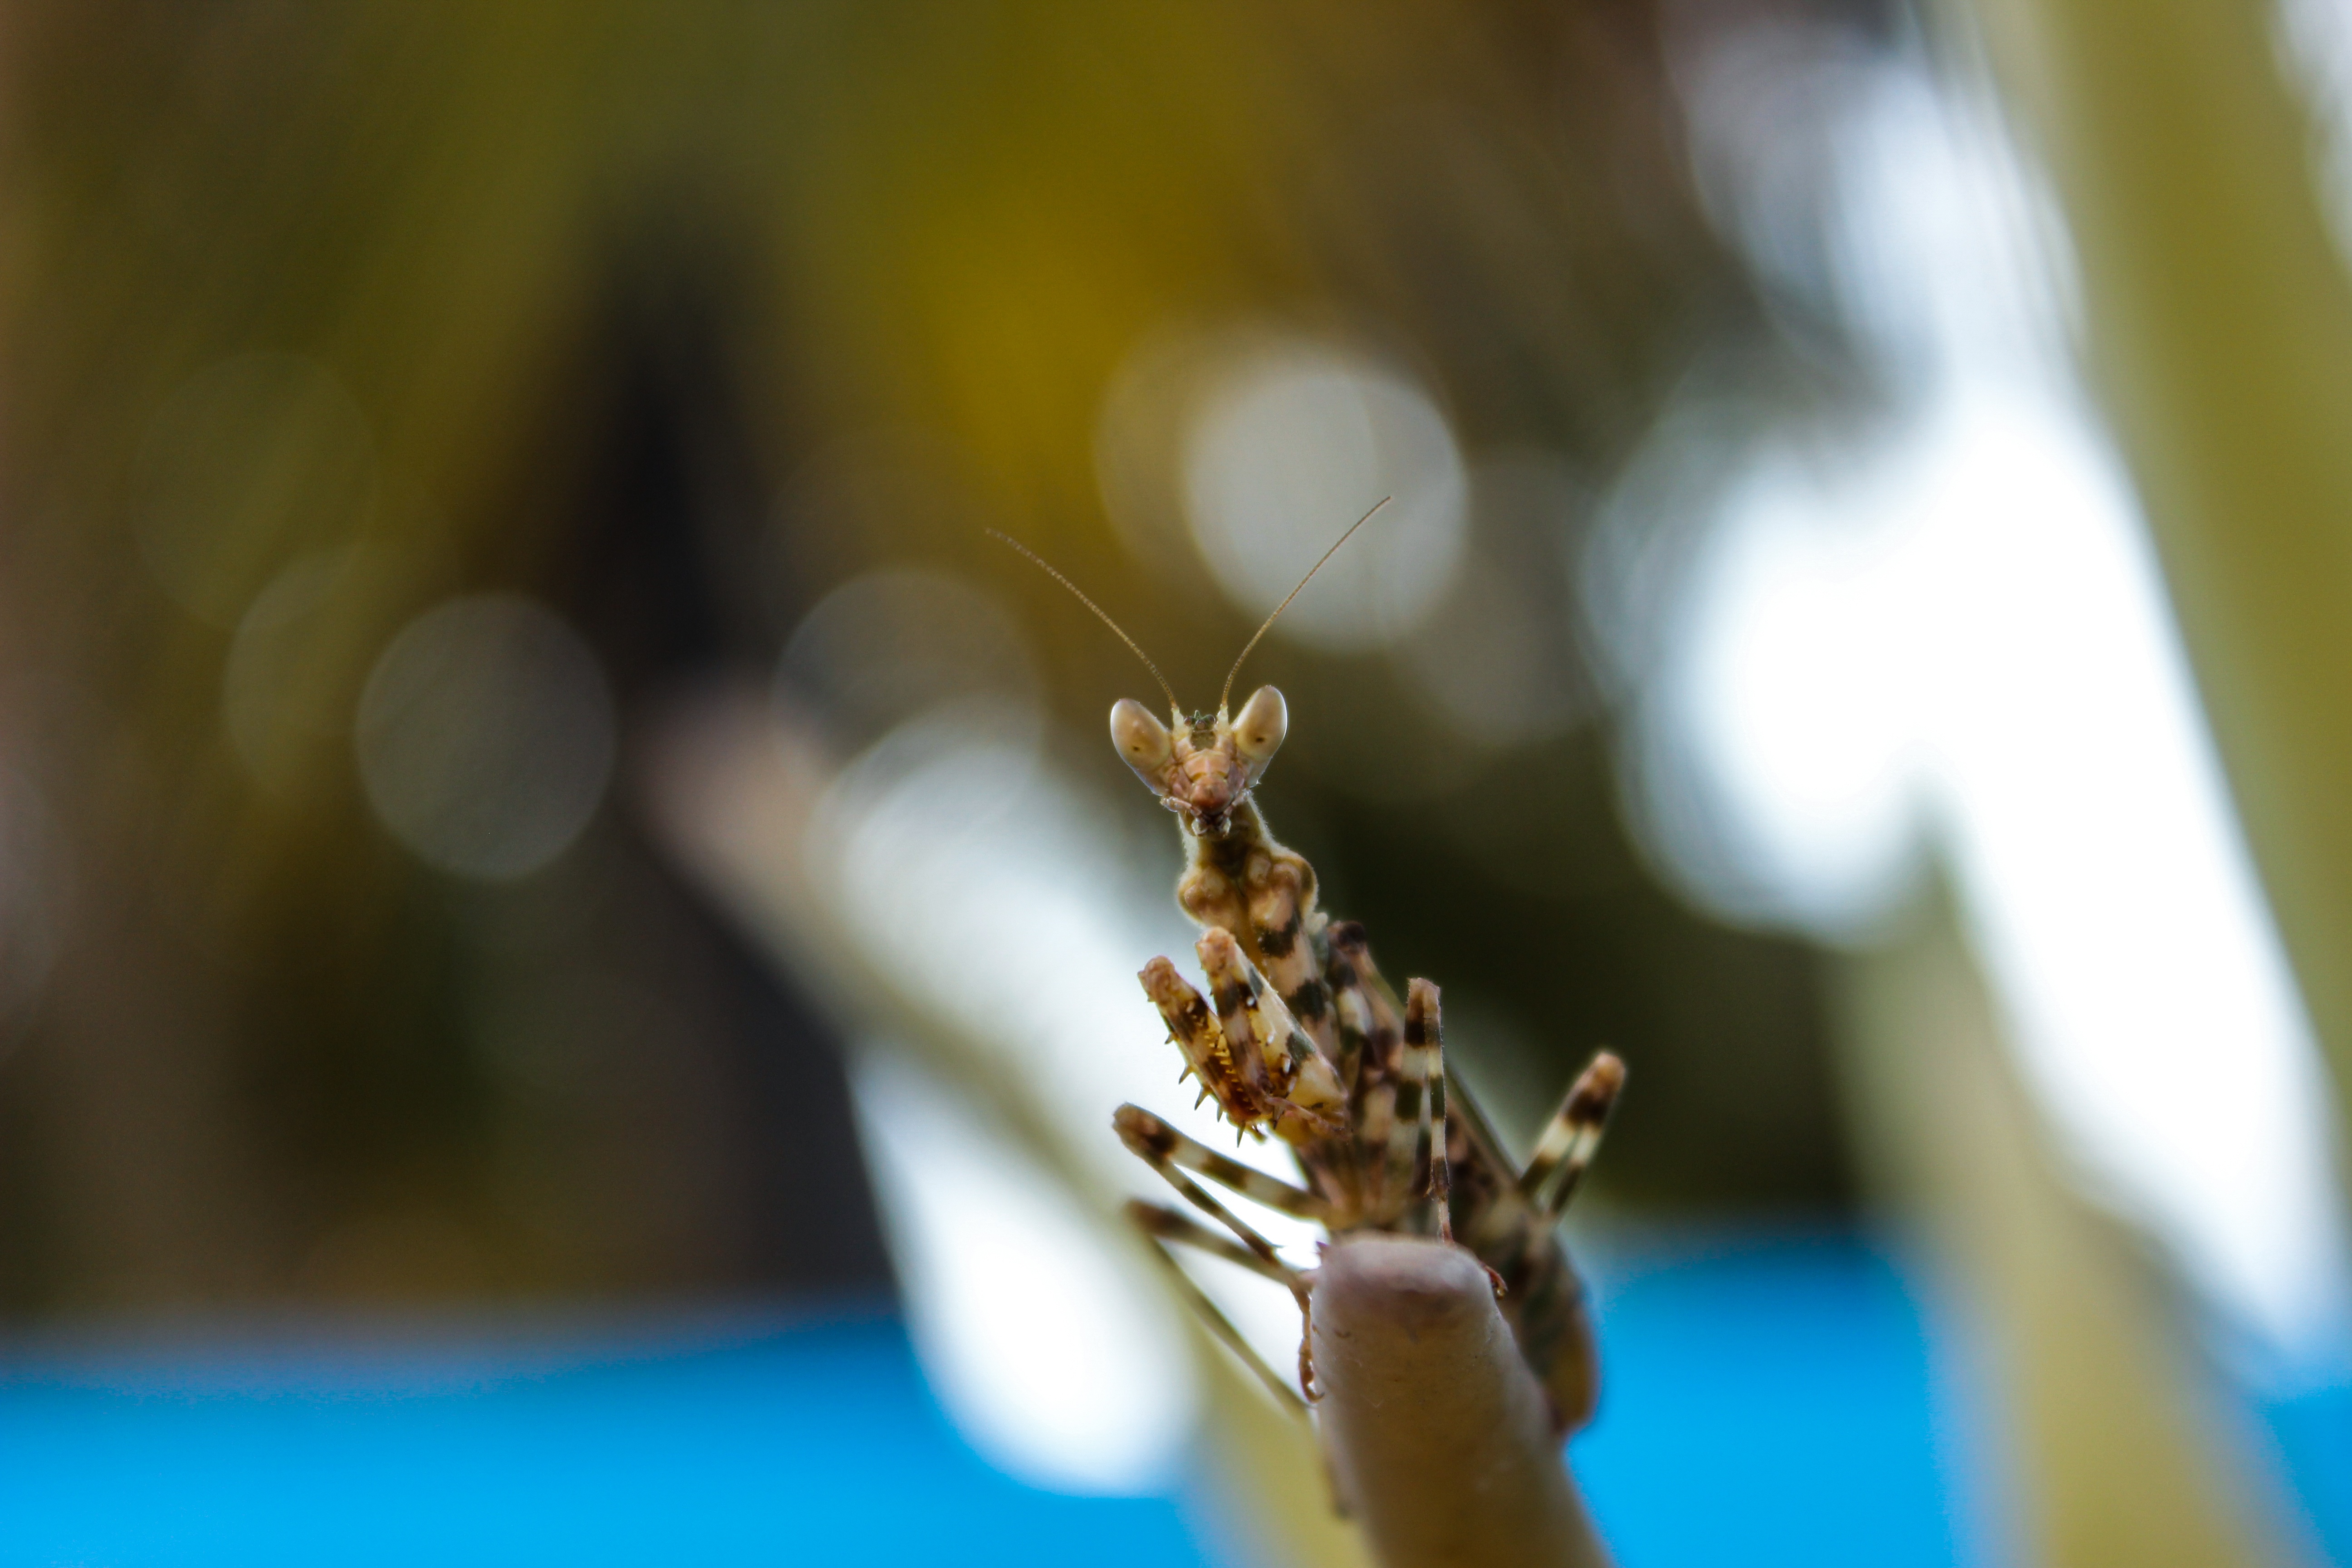
nature, plant, photography, sunlight, leaf, flower, pollen, spring, green, color, insect, yellow, flora, fauna, invertebrate, close up, bee, macro photography, plant stem, membrane winged insect